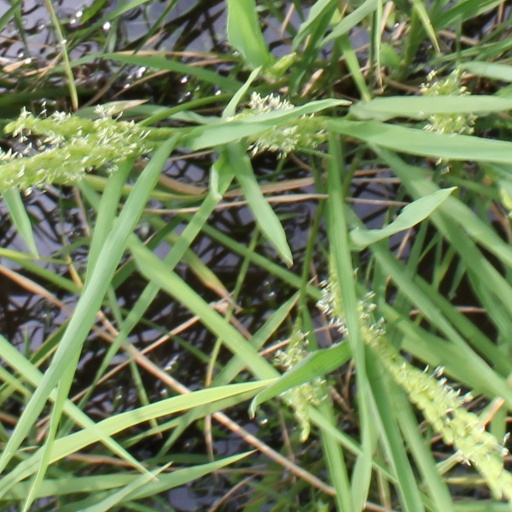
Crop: rice